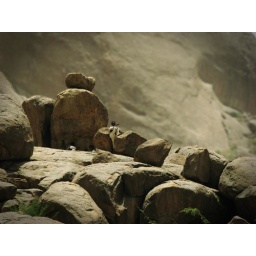
Boys relaxing in the shade of some big rocks at the foot of Al-Taka mountain in kasala